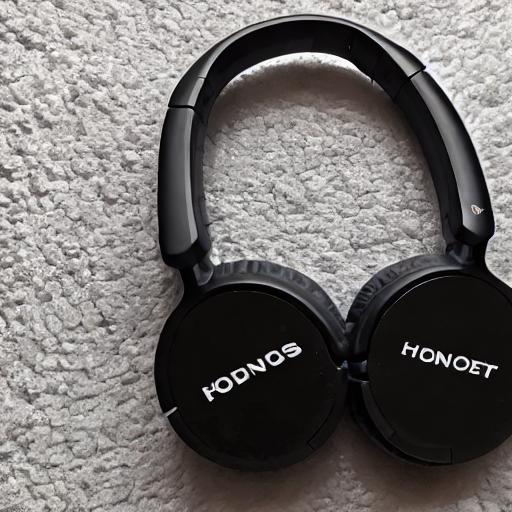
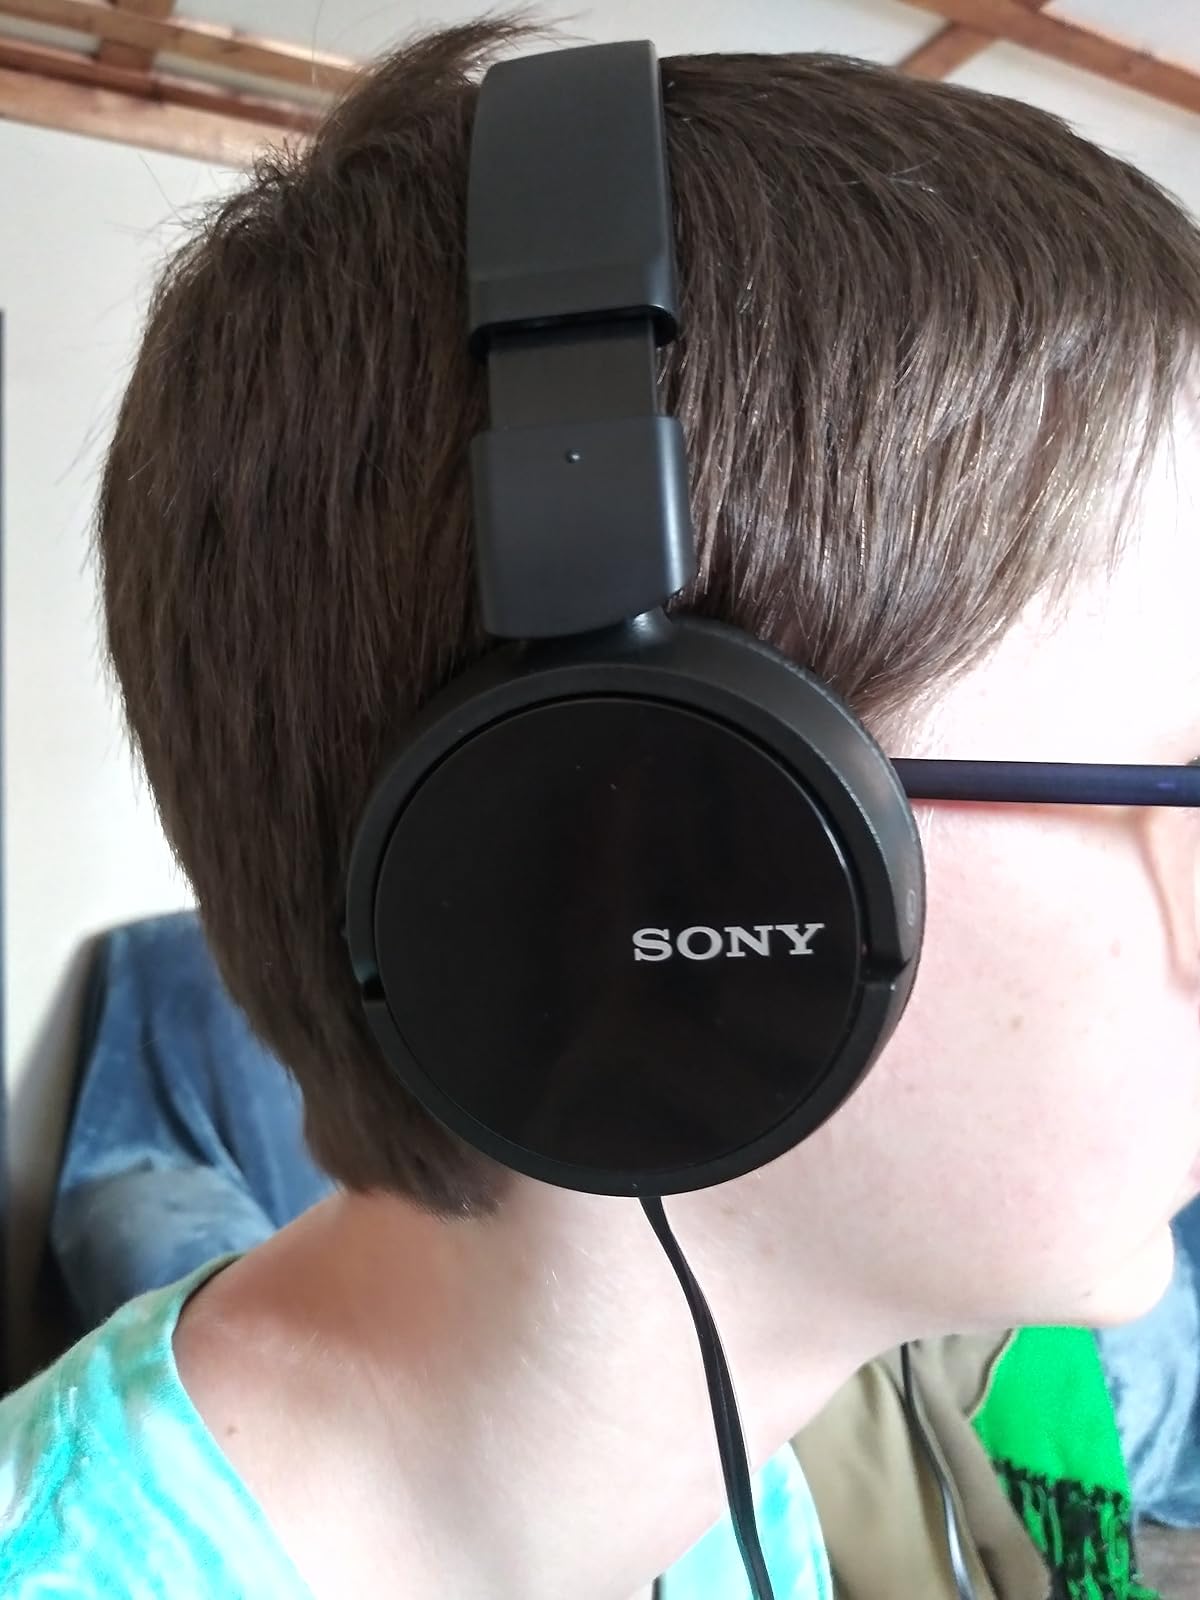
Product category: headphones
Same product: no